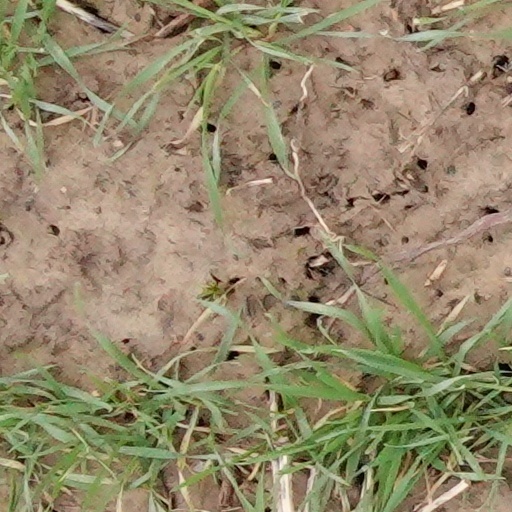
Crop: wheat